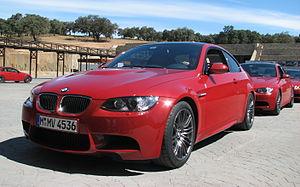
La BMW M3 est la version sportive de la BMW Série 3, conçue par la branche BMW M de la marque bavaroise BMW. Construite sur la base du châssis E30, elle a été présentée au salon de Francfort de 1985. À l'origine conçue dans le but de gagner des courses, les générations suivantes furent avant tout développées à destination d'une clientèle de plus en plus nombreuse et amatrice de la super-sportive. En trente ans, la BMW M3 est passée d'un moteur quatre-cylindres de 200 ch à l'actuel six-cylindres en ligne biturbo, version CS, de 460 ch.